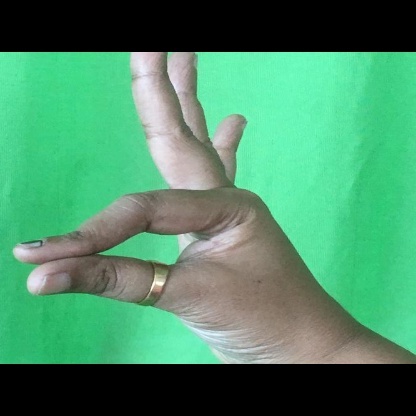
Mudra: Hamsasyam